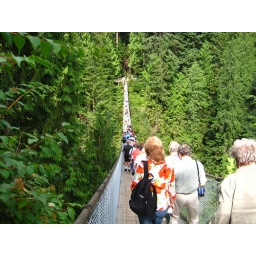
The lady in the orange flower shirt is my mom